Counting house

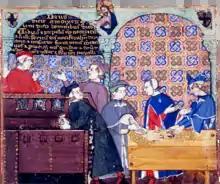
Painting depicting bankers in an Italian counting house in the 14th century, from the Cocharelli Codex

A counting house, or counting room, was traditionally an office in which the financial books of a business were kept. It was also the place that the business received appointments and correspondence relating to demands for payment.